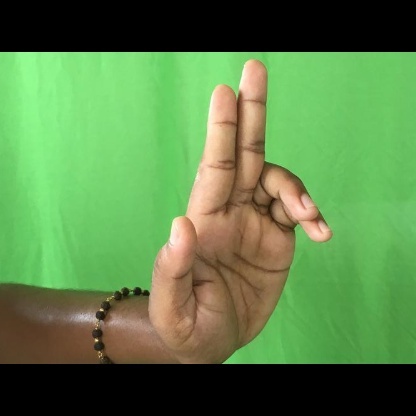
Mudra: Ardhapathaka